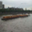
Label: ship